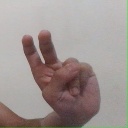
अक्षर: ऐ